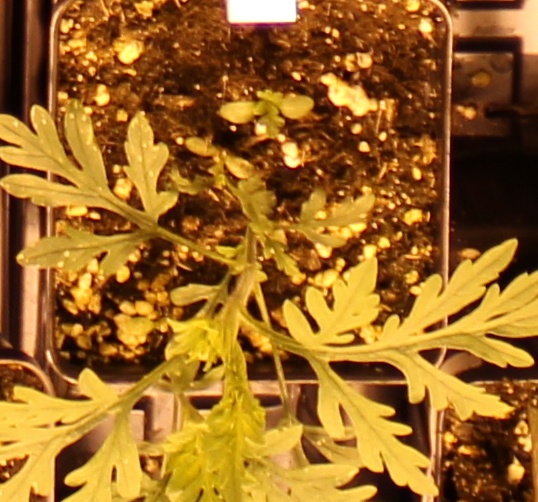
Label: Ragweed